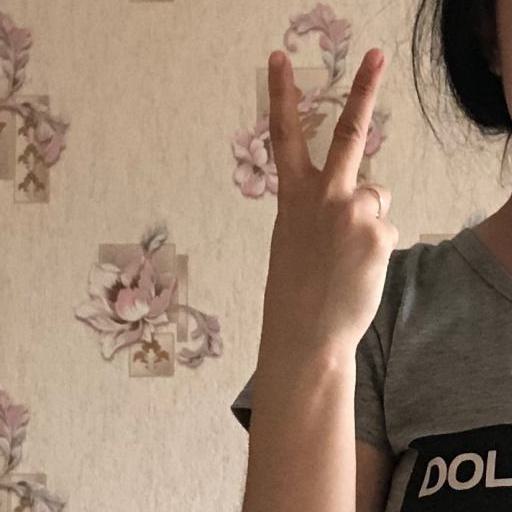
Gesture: peace_inverted